Haibane Renmei

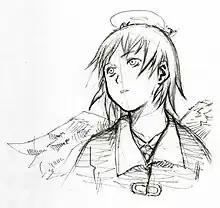
Concept art depicting Rakka, as drawn by Yoshitoshi Abe

Having started to write "The Haibane of Old Home", Abe was approached by producer Yasuyuki Ueda, with whom he had previously collaborated on "Serial Experiments Lain" as a character designer, who proposed turning it into an anime. The production was completed in a relatively short time, lasting in whole approximately six months. By May 2002 Abe had finished writing the initial plot for the series, and the production of later episodes continued while the series had started airing.